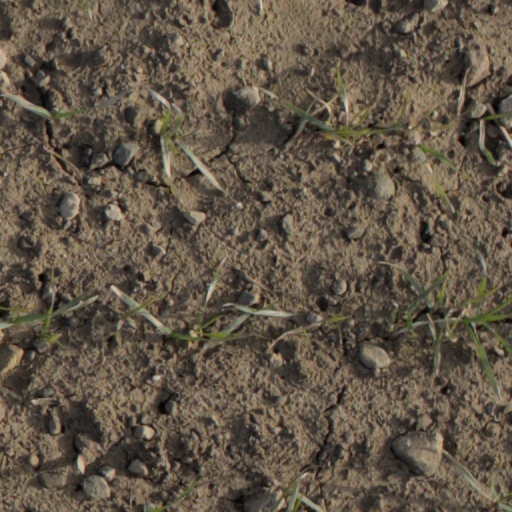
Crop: wheat